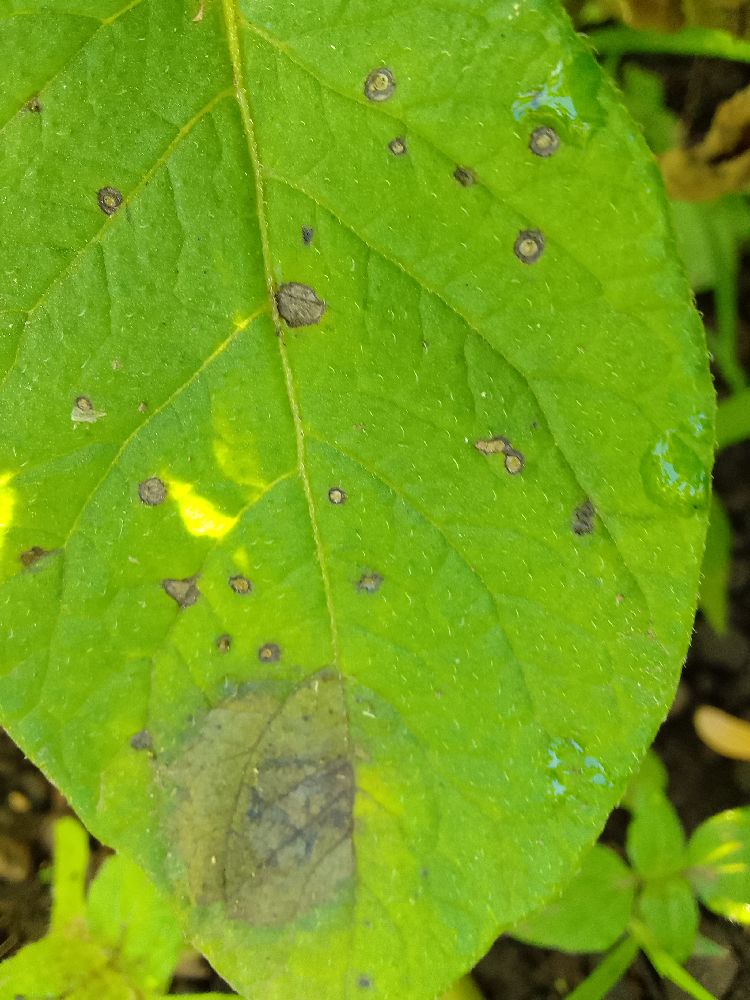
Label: Late blight